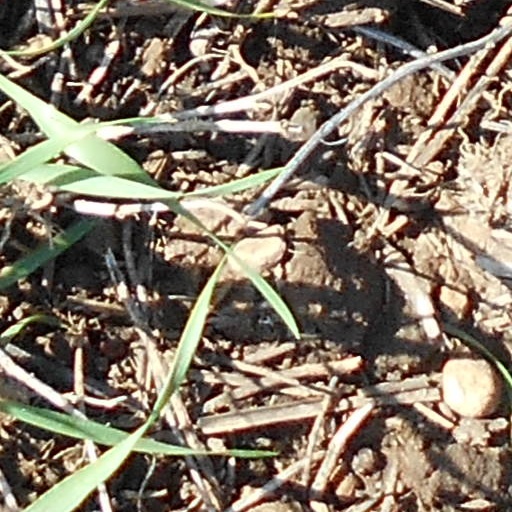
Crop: wheat